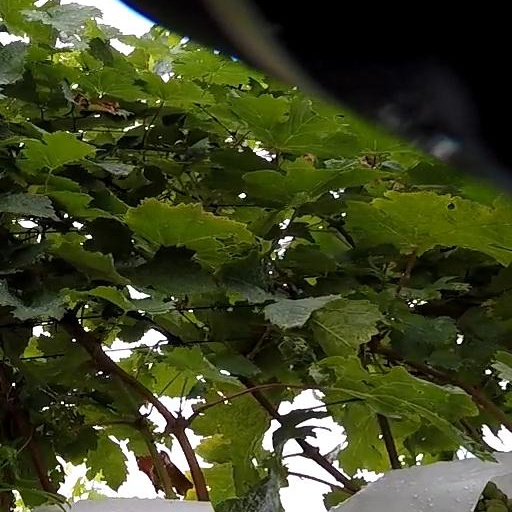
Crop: grape